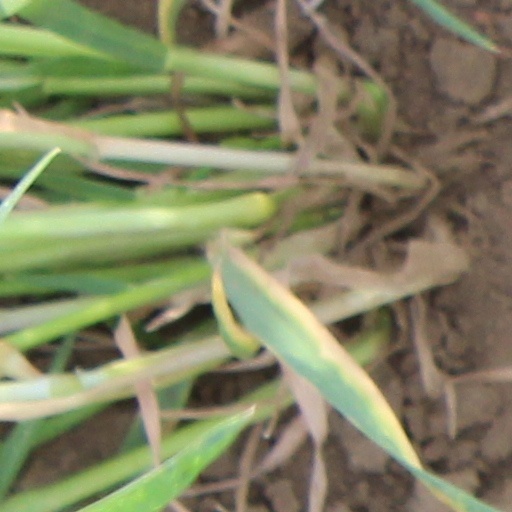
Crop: wheat